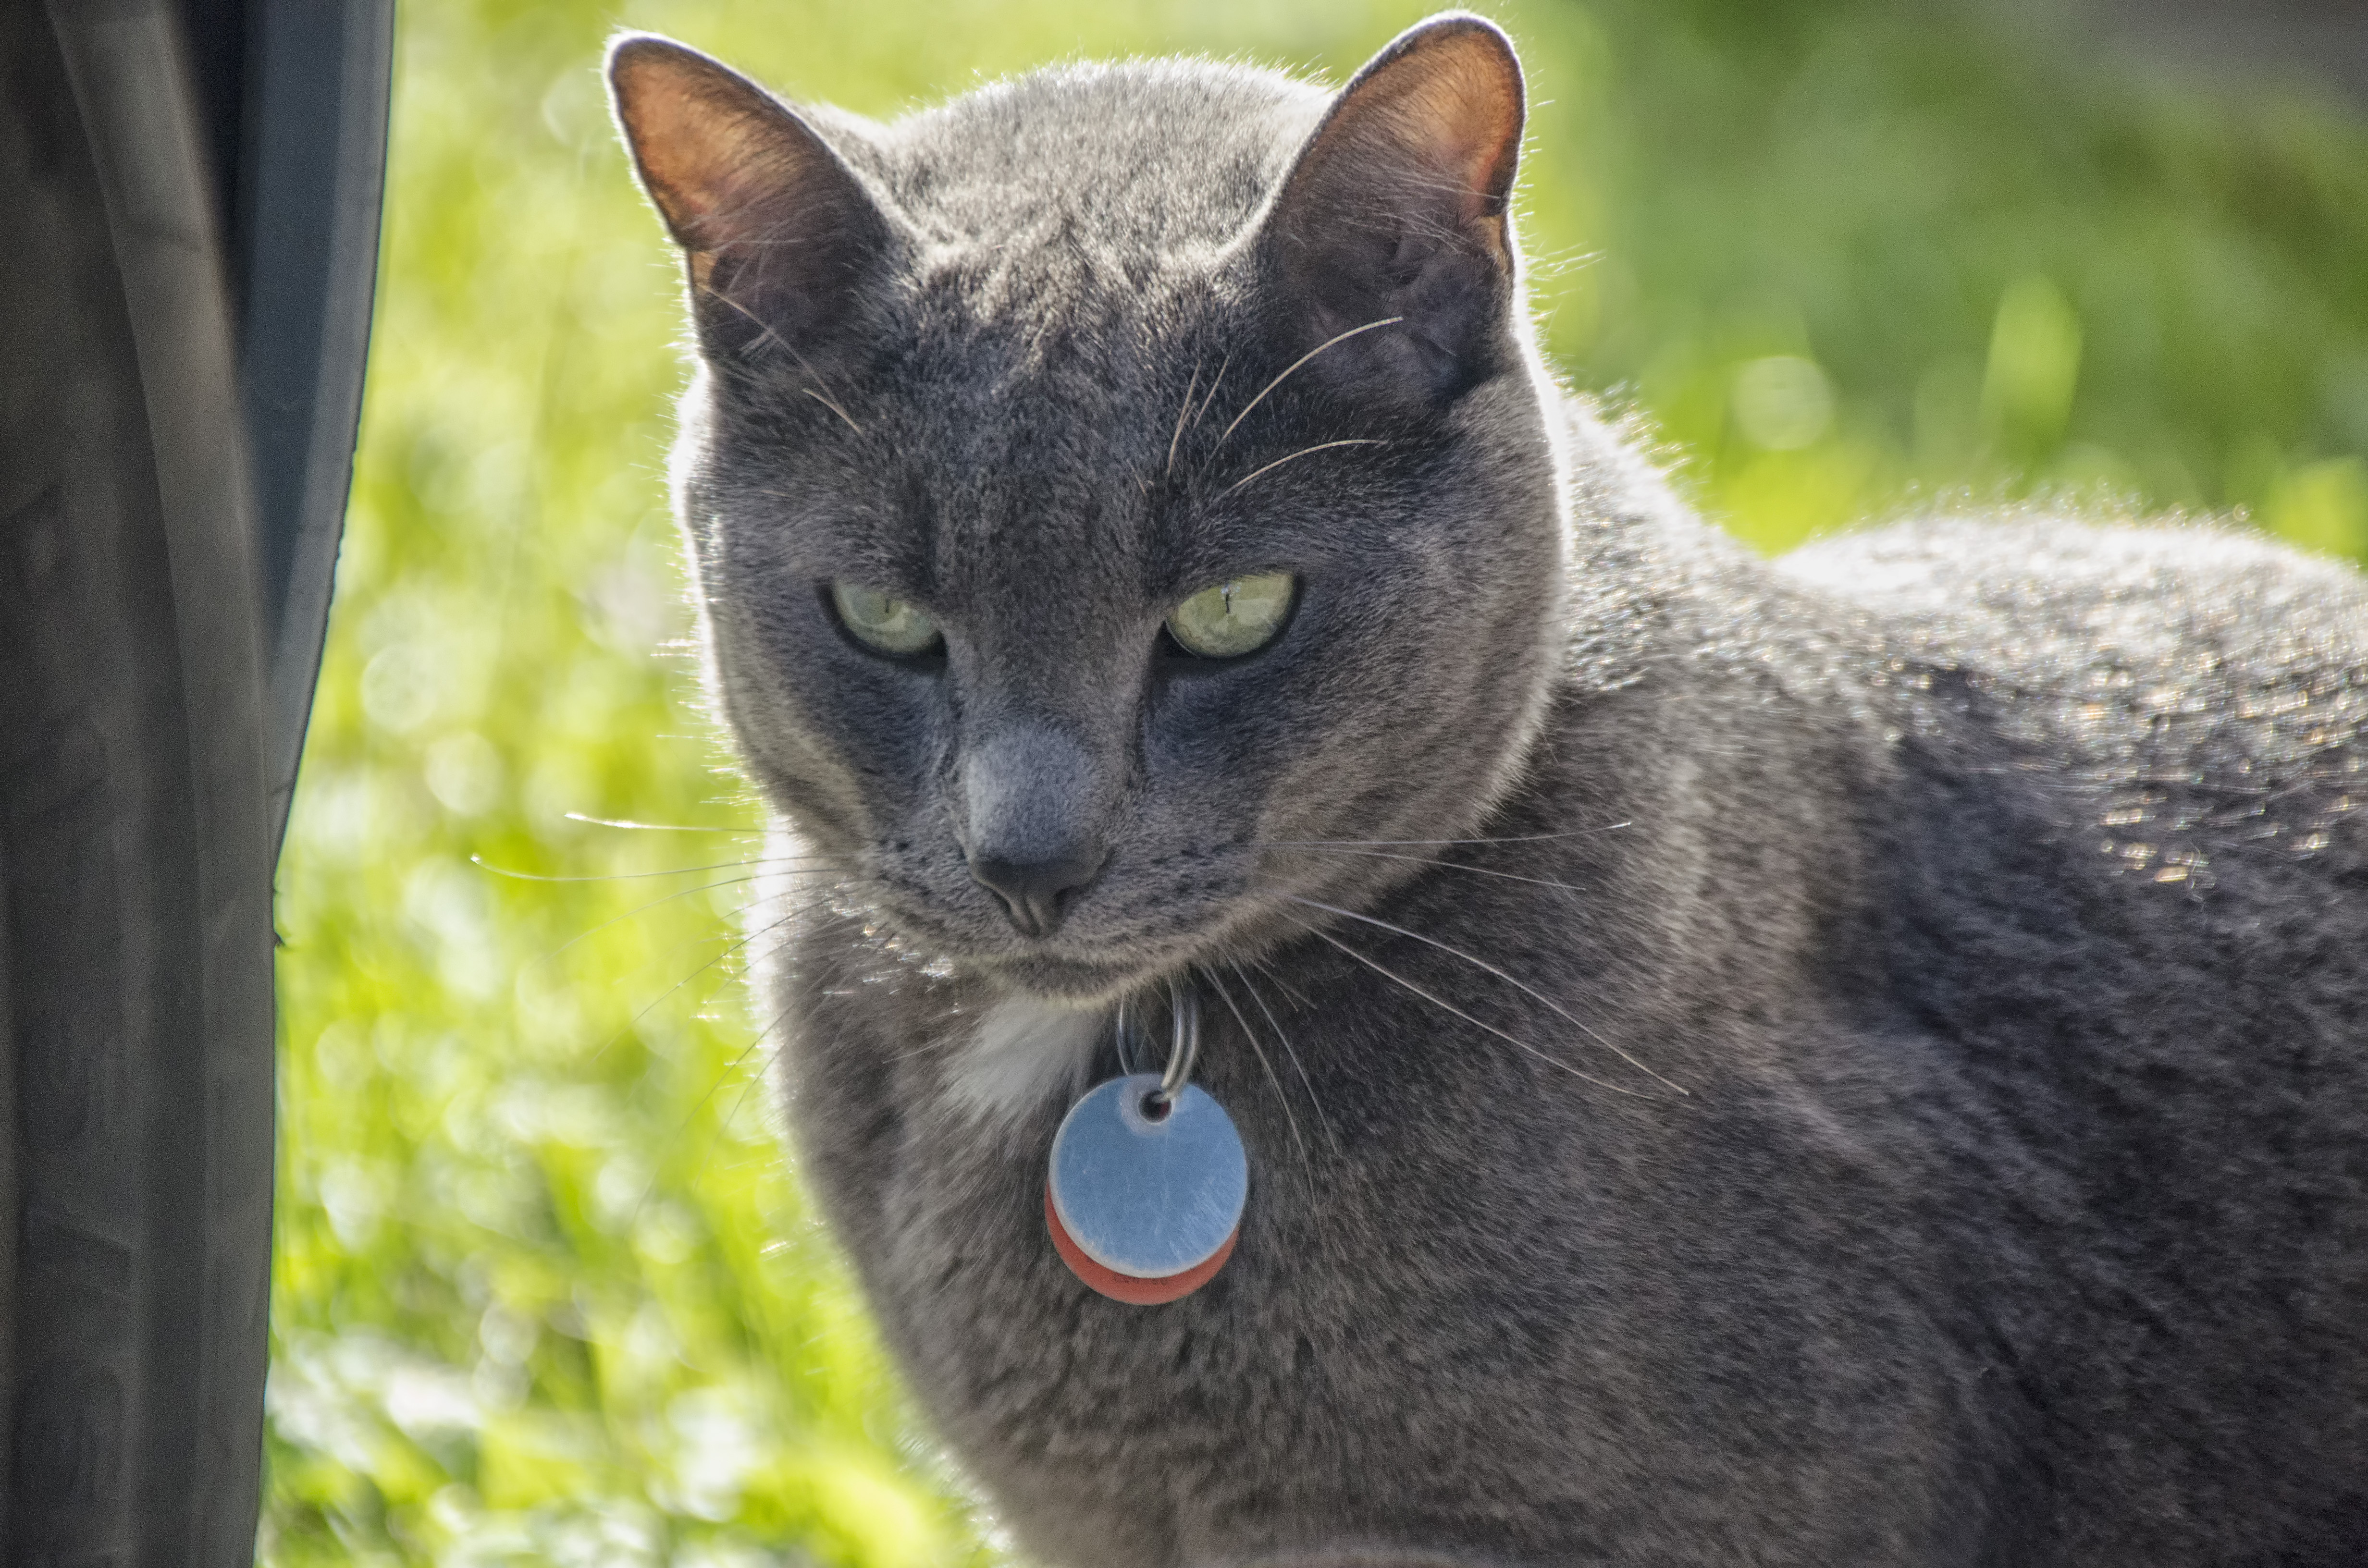
cat, mammal, black cat, fauna, close up, whiskers, canada, vertebrate, chat, quebec, sherbrooke, puma, european shorthair, chartreux, russian blue, wild cat, korat, small to medium sized cats, cat like mammal, domestic short haired cat